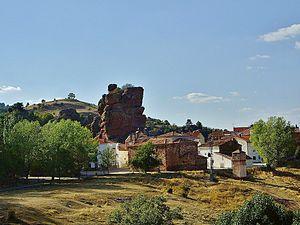
Chequilla est une commune d'Espagne de la province de Guadalajara dans la communauté autonome de Castille-La Manche.